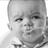
Emotion: sad